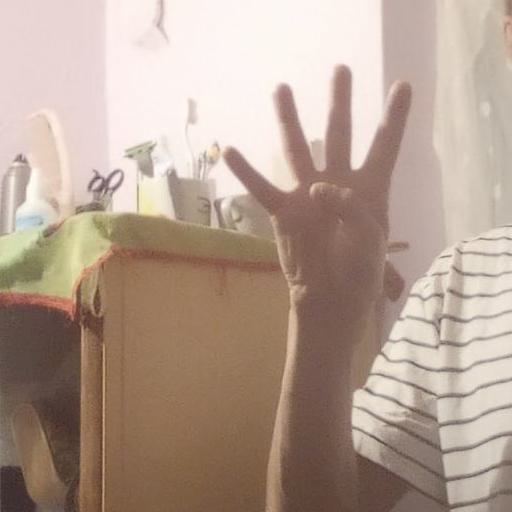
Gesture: four